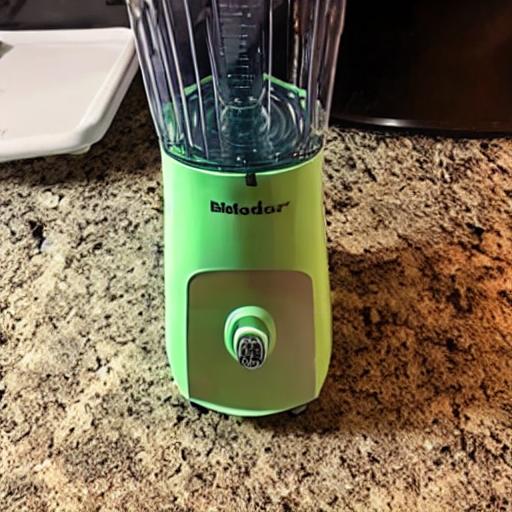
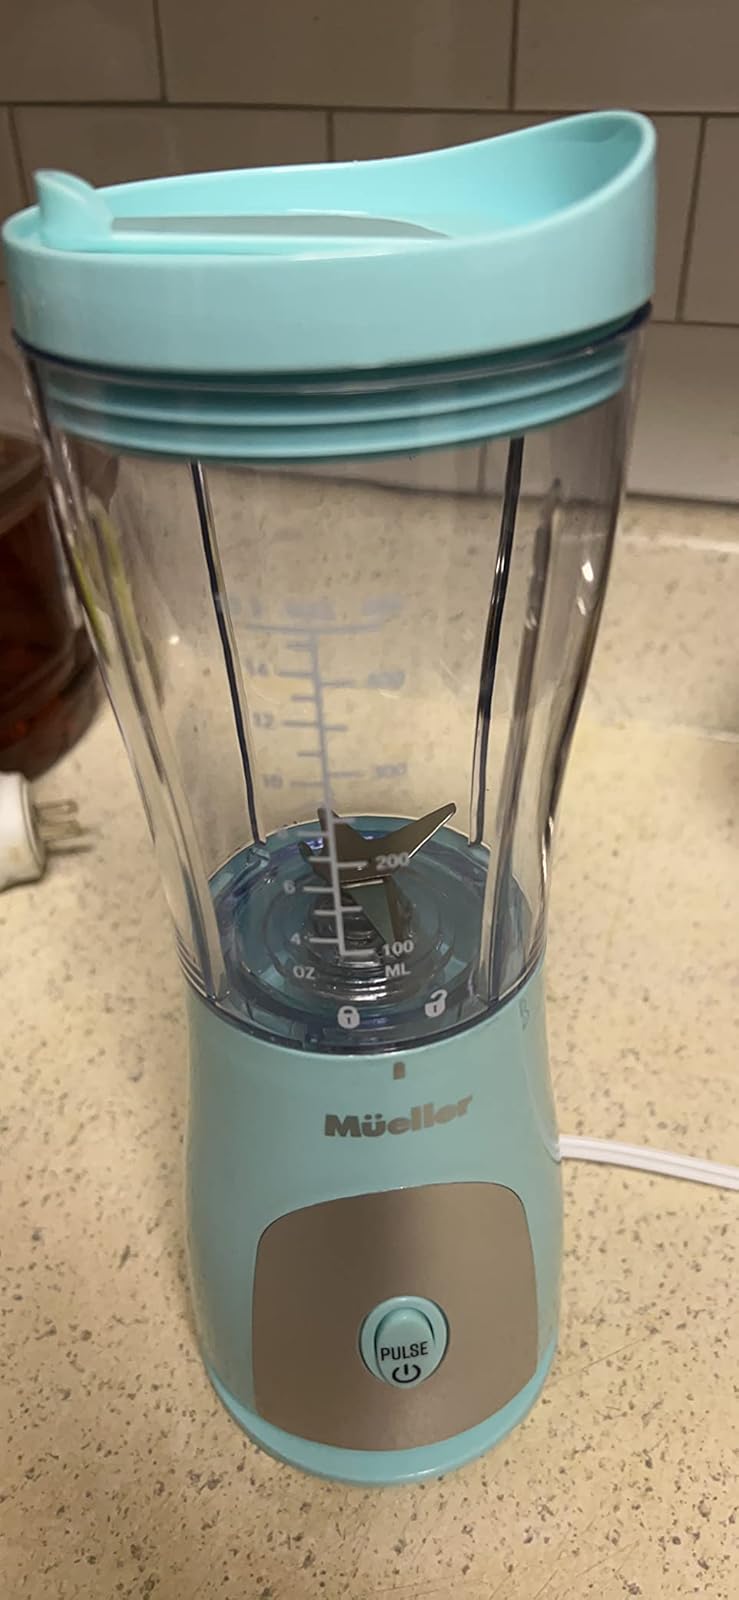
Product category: items_blender
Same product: no